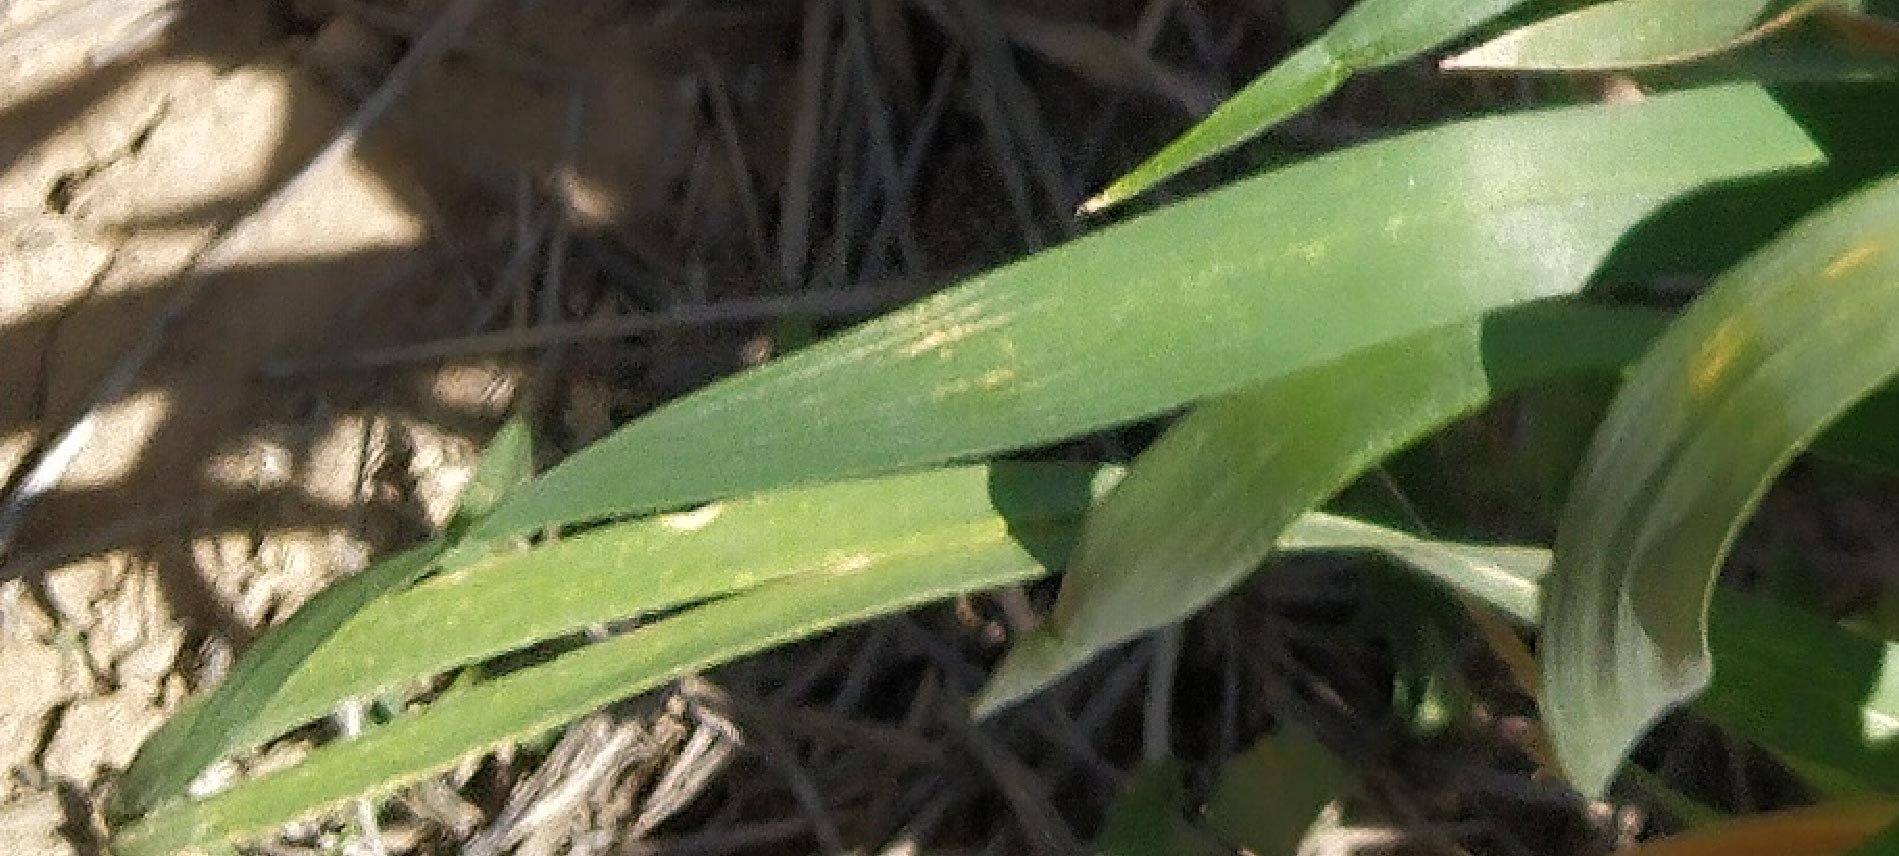
Label: Wheat___Healthy